Answer in natural language. How many Paintings are visible in the scene? Choose between the following options: 3, 1, 4, 0 or 2
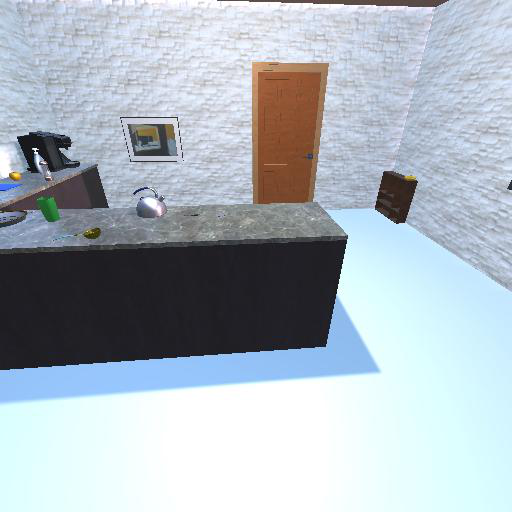
<answer>1</answer>